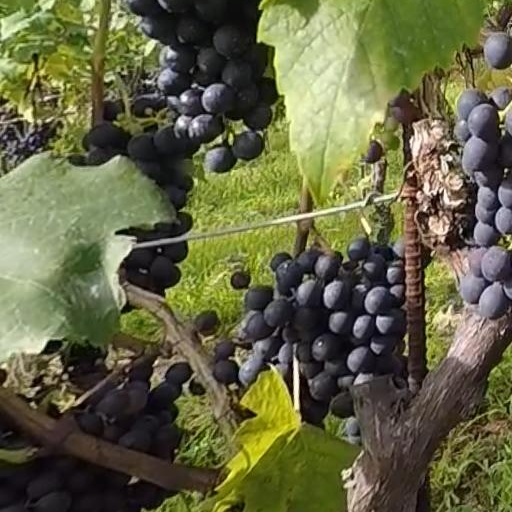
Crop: grape